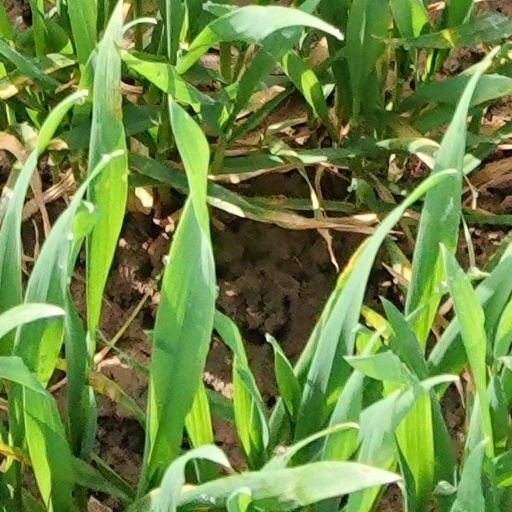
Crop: wheat